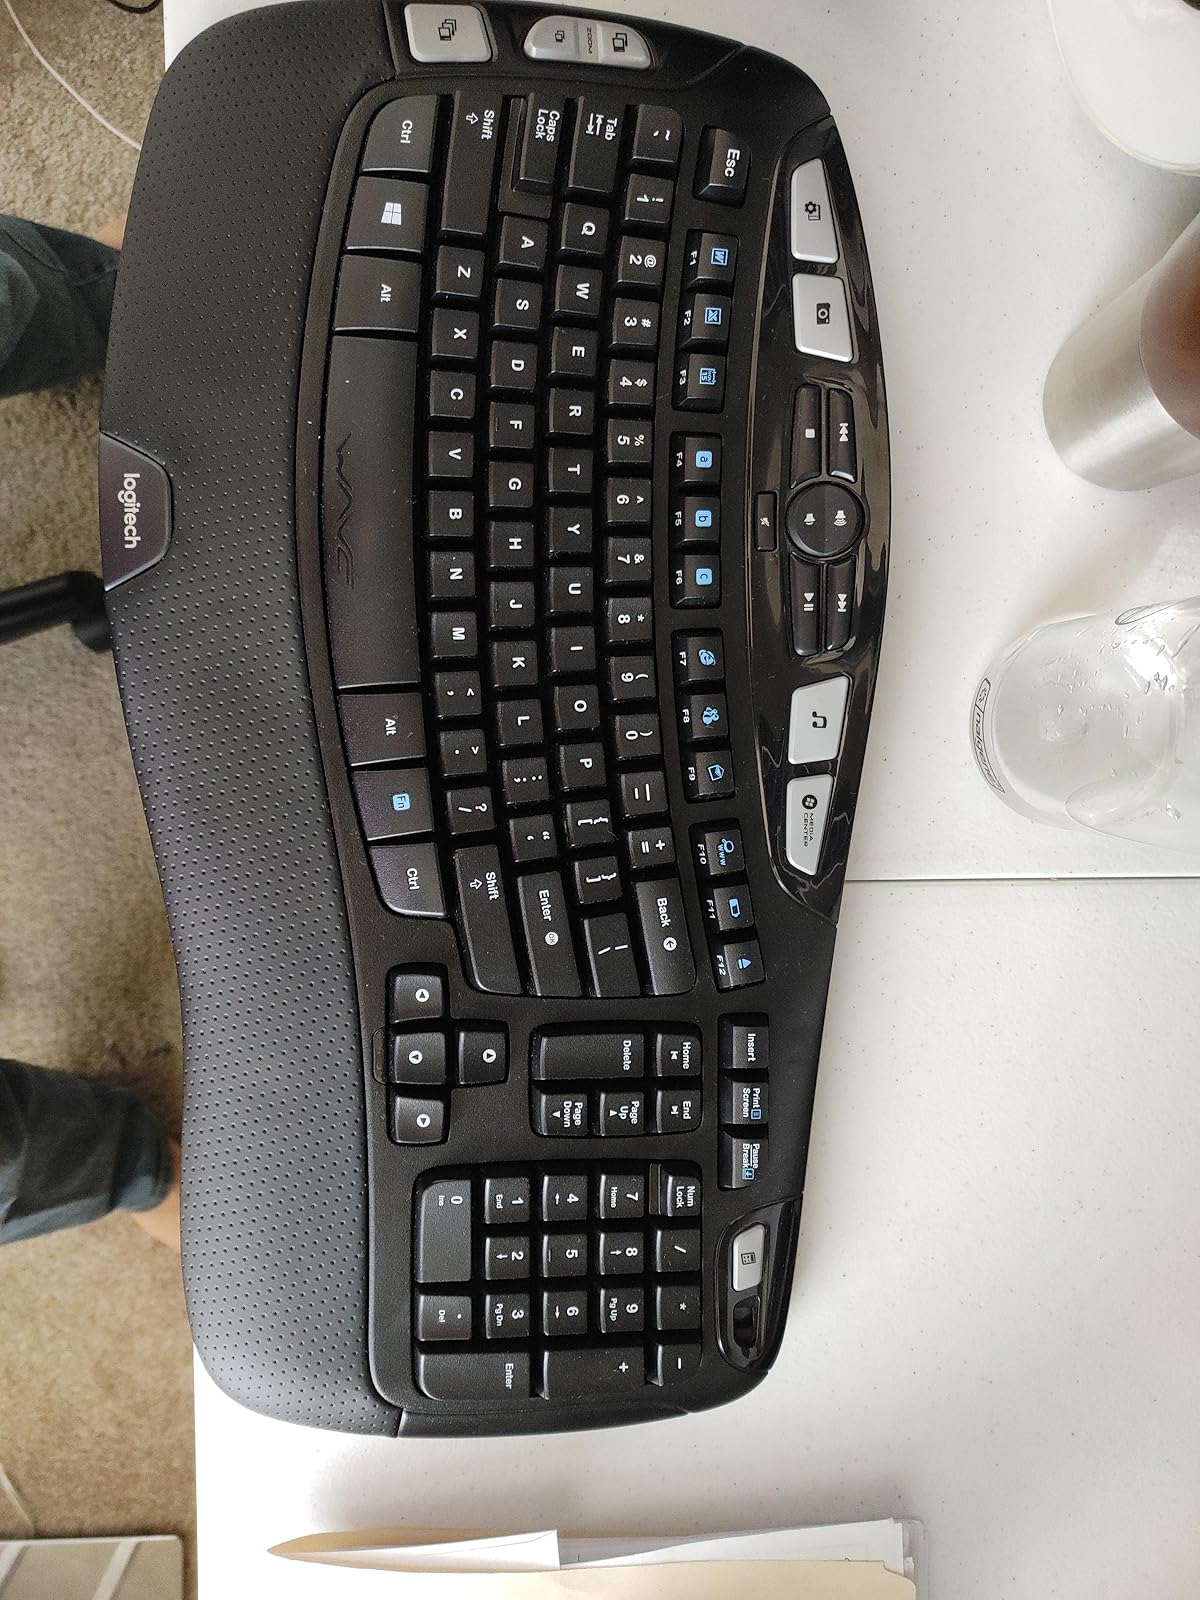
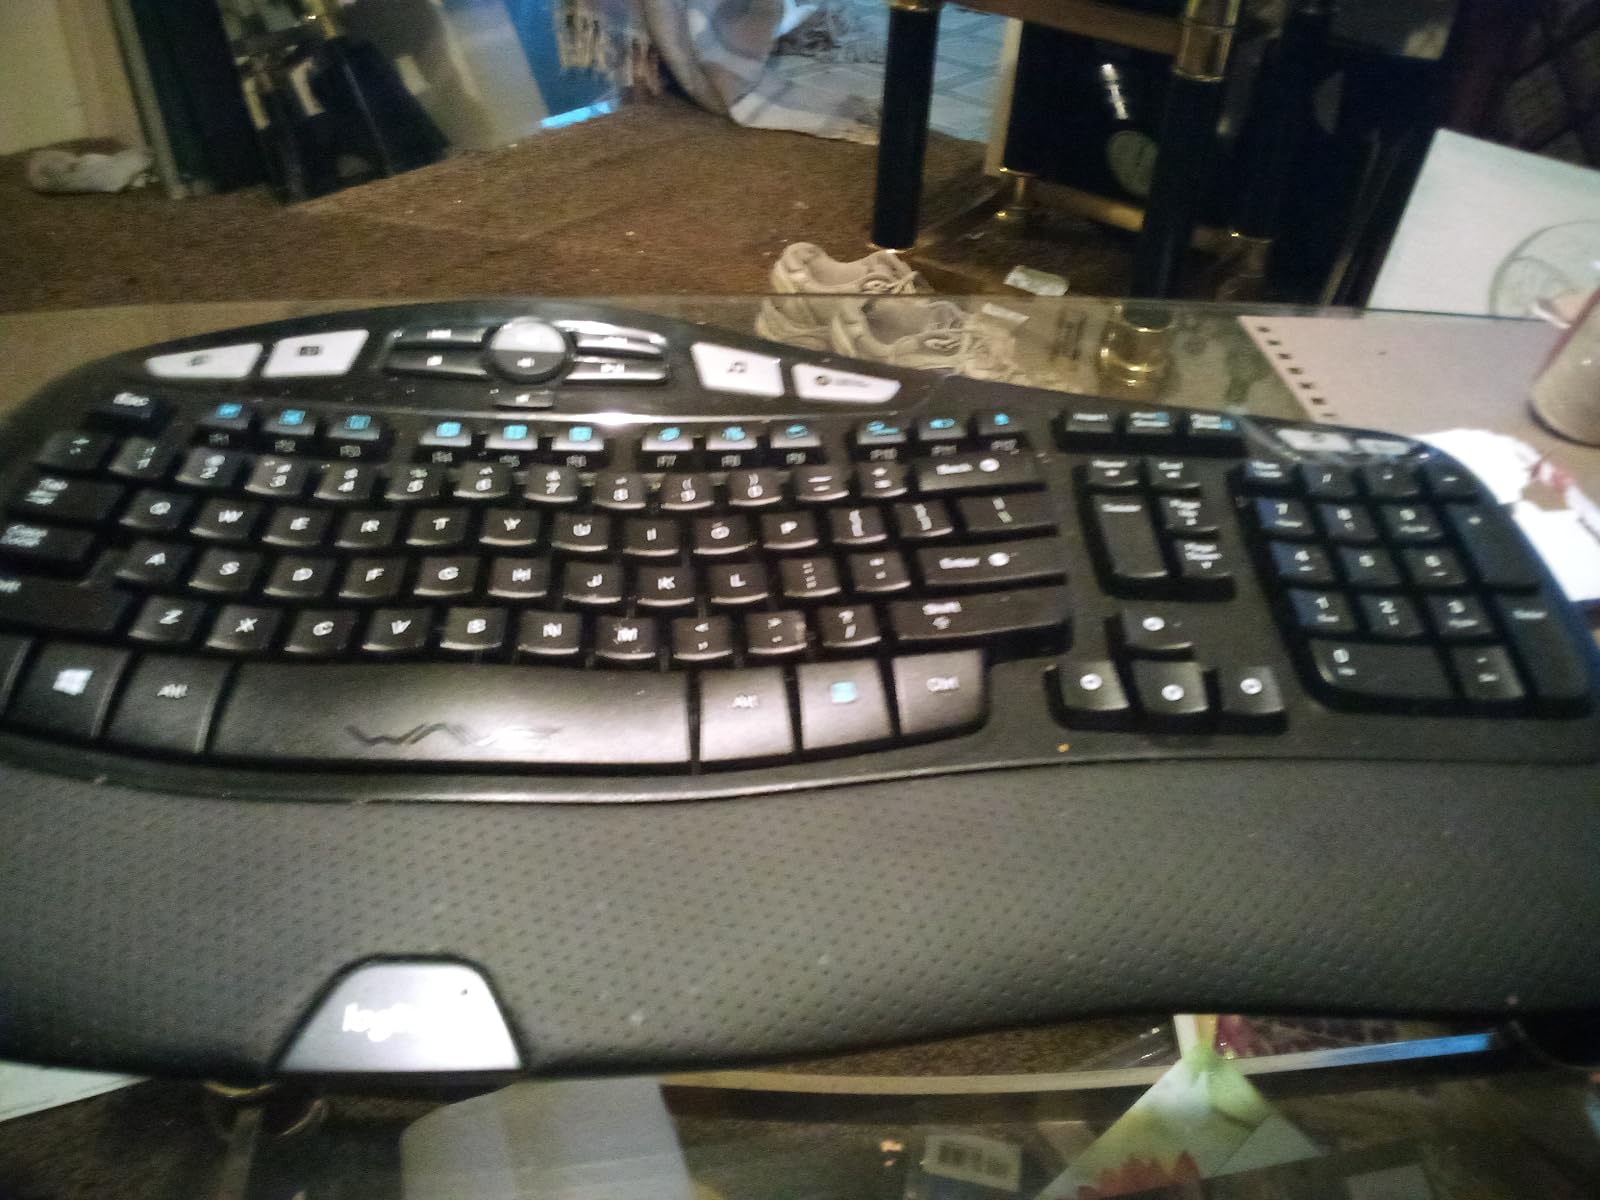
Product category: keyboard
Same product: yes